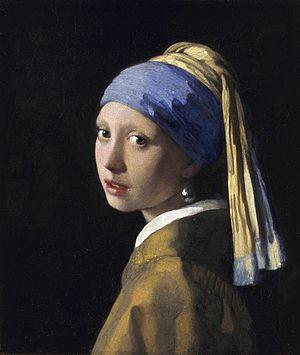
Le lapis-lazuli est une roche métamorphique, contenant des silicates du groupe des feldspathoïdes.